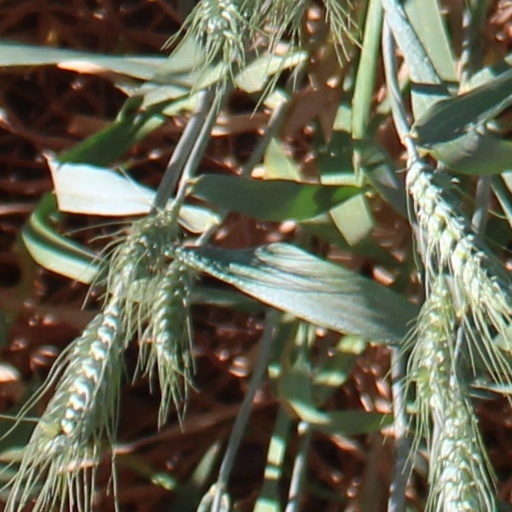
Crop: wheat